Toyota

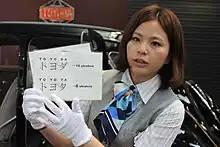
Employee at the Toyota Automobile Museum explains development of Toyota name and brand.

Toyota works with nonprofits to improve their processes and operations such as the Food Bank For New York City.